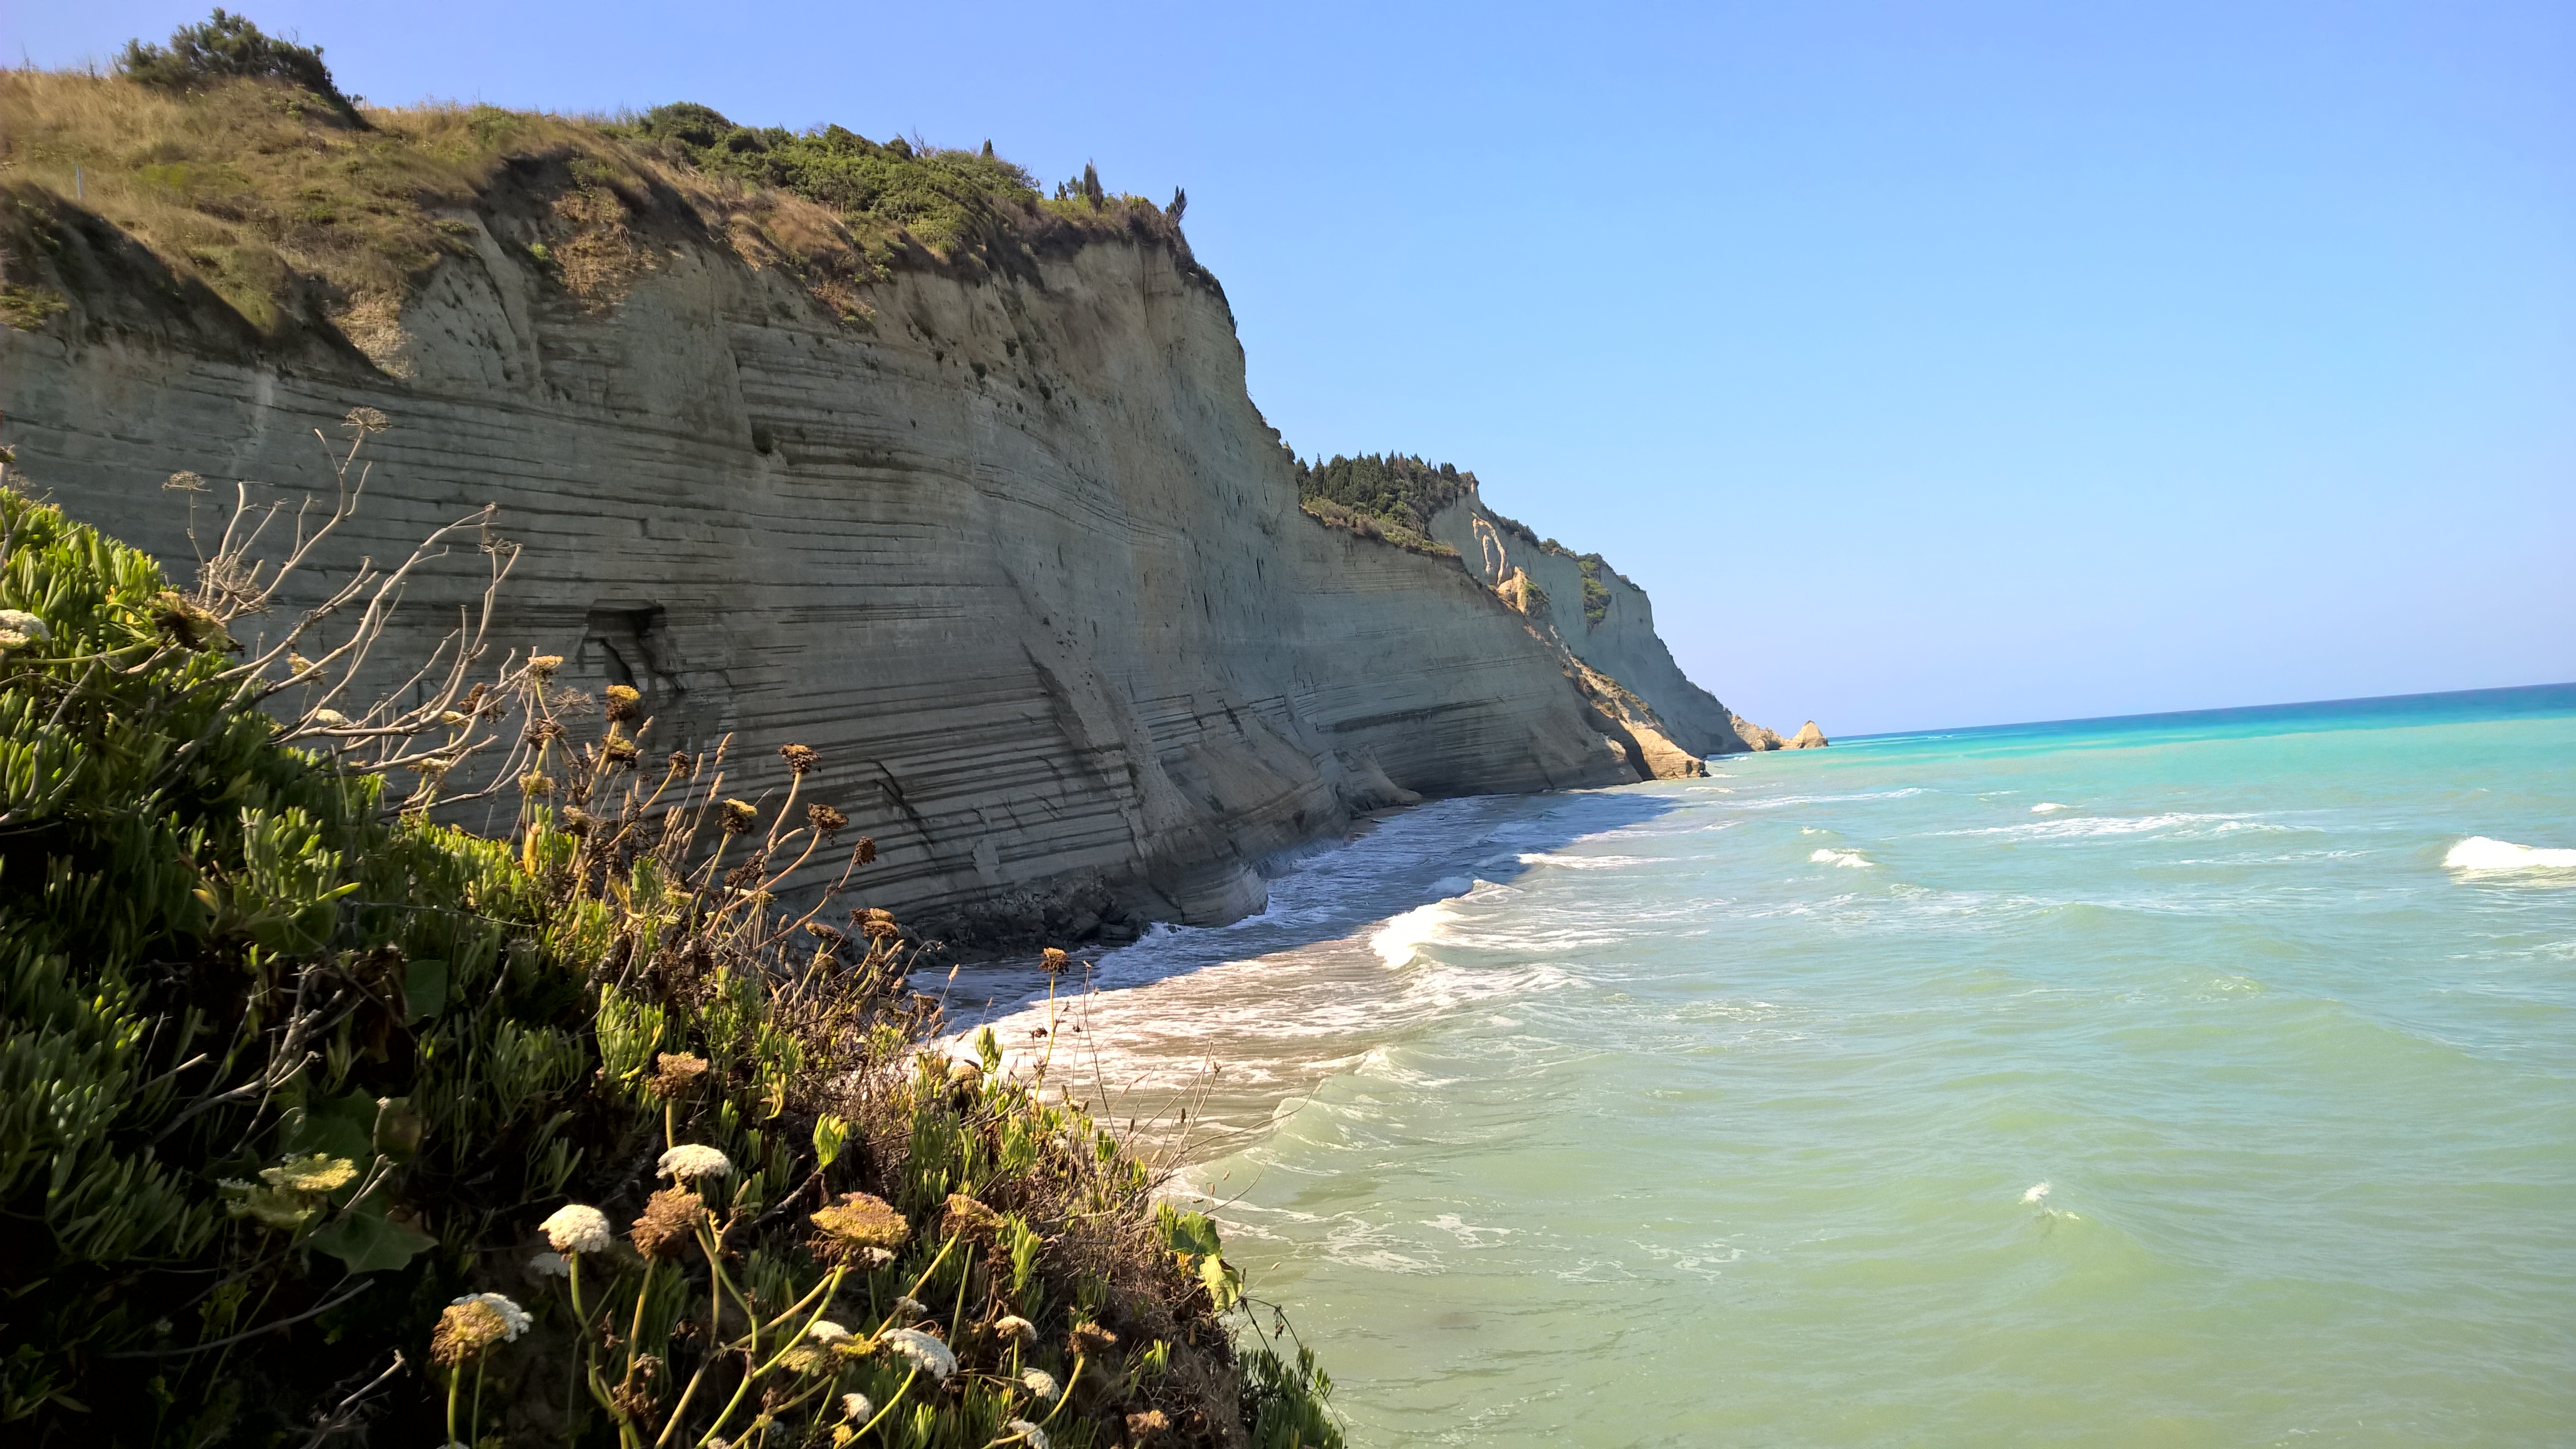
sea, nature, body of water, coast, cliff, bight, coastal and oceanic landforms, promontory, headland, klippe, shore, natural landscape, ocean, rock, cape, formation, beach, bay, terrain, cove, geology, tropics, watercourse, landscape, stack, peninsula, wave